Houzeau (crater)

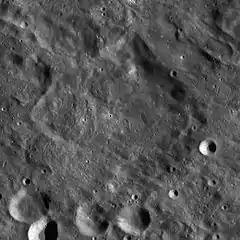
LRO WAC image

Houzeau is a lunar impact crater on the far side of the Moon. It is located to the northwest of the Mare Orientale impact basin, and ejecta from that event has fallen across this crater rim and its interior. To the south of Houzeau lies the crater Gerasimovich, and one crater diameter to the west is Belopol'skiy. To the northwest lies Fridman, with Ioffe to its southwest.